Sky position (RA, Dec in degrees): 197.309, -1.61
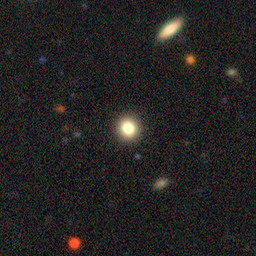
Galaxy morphology: Round Smooth Galaxies